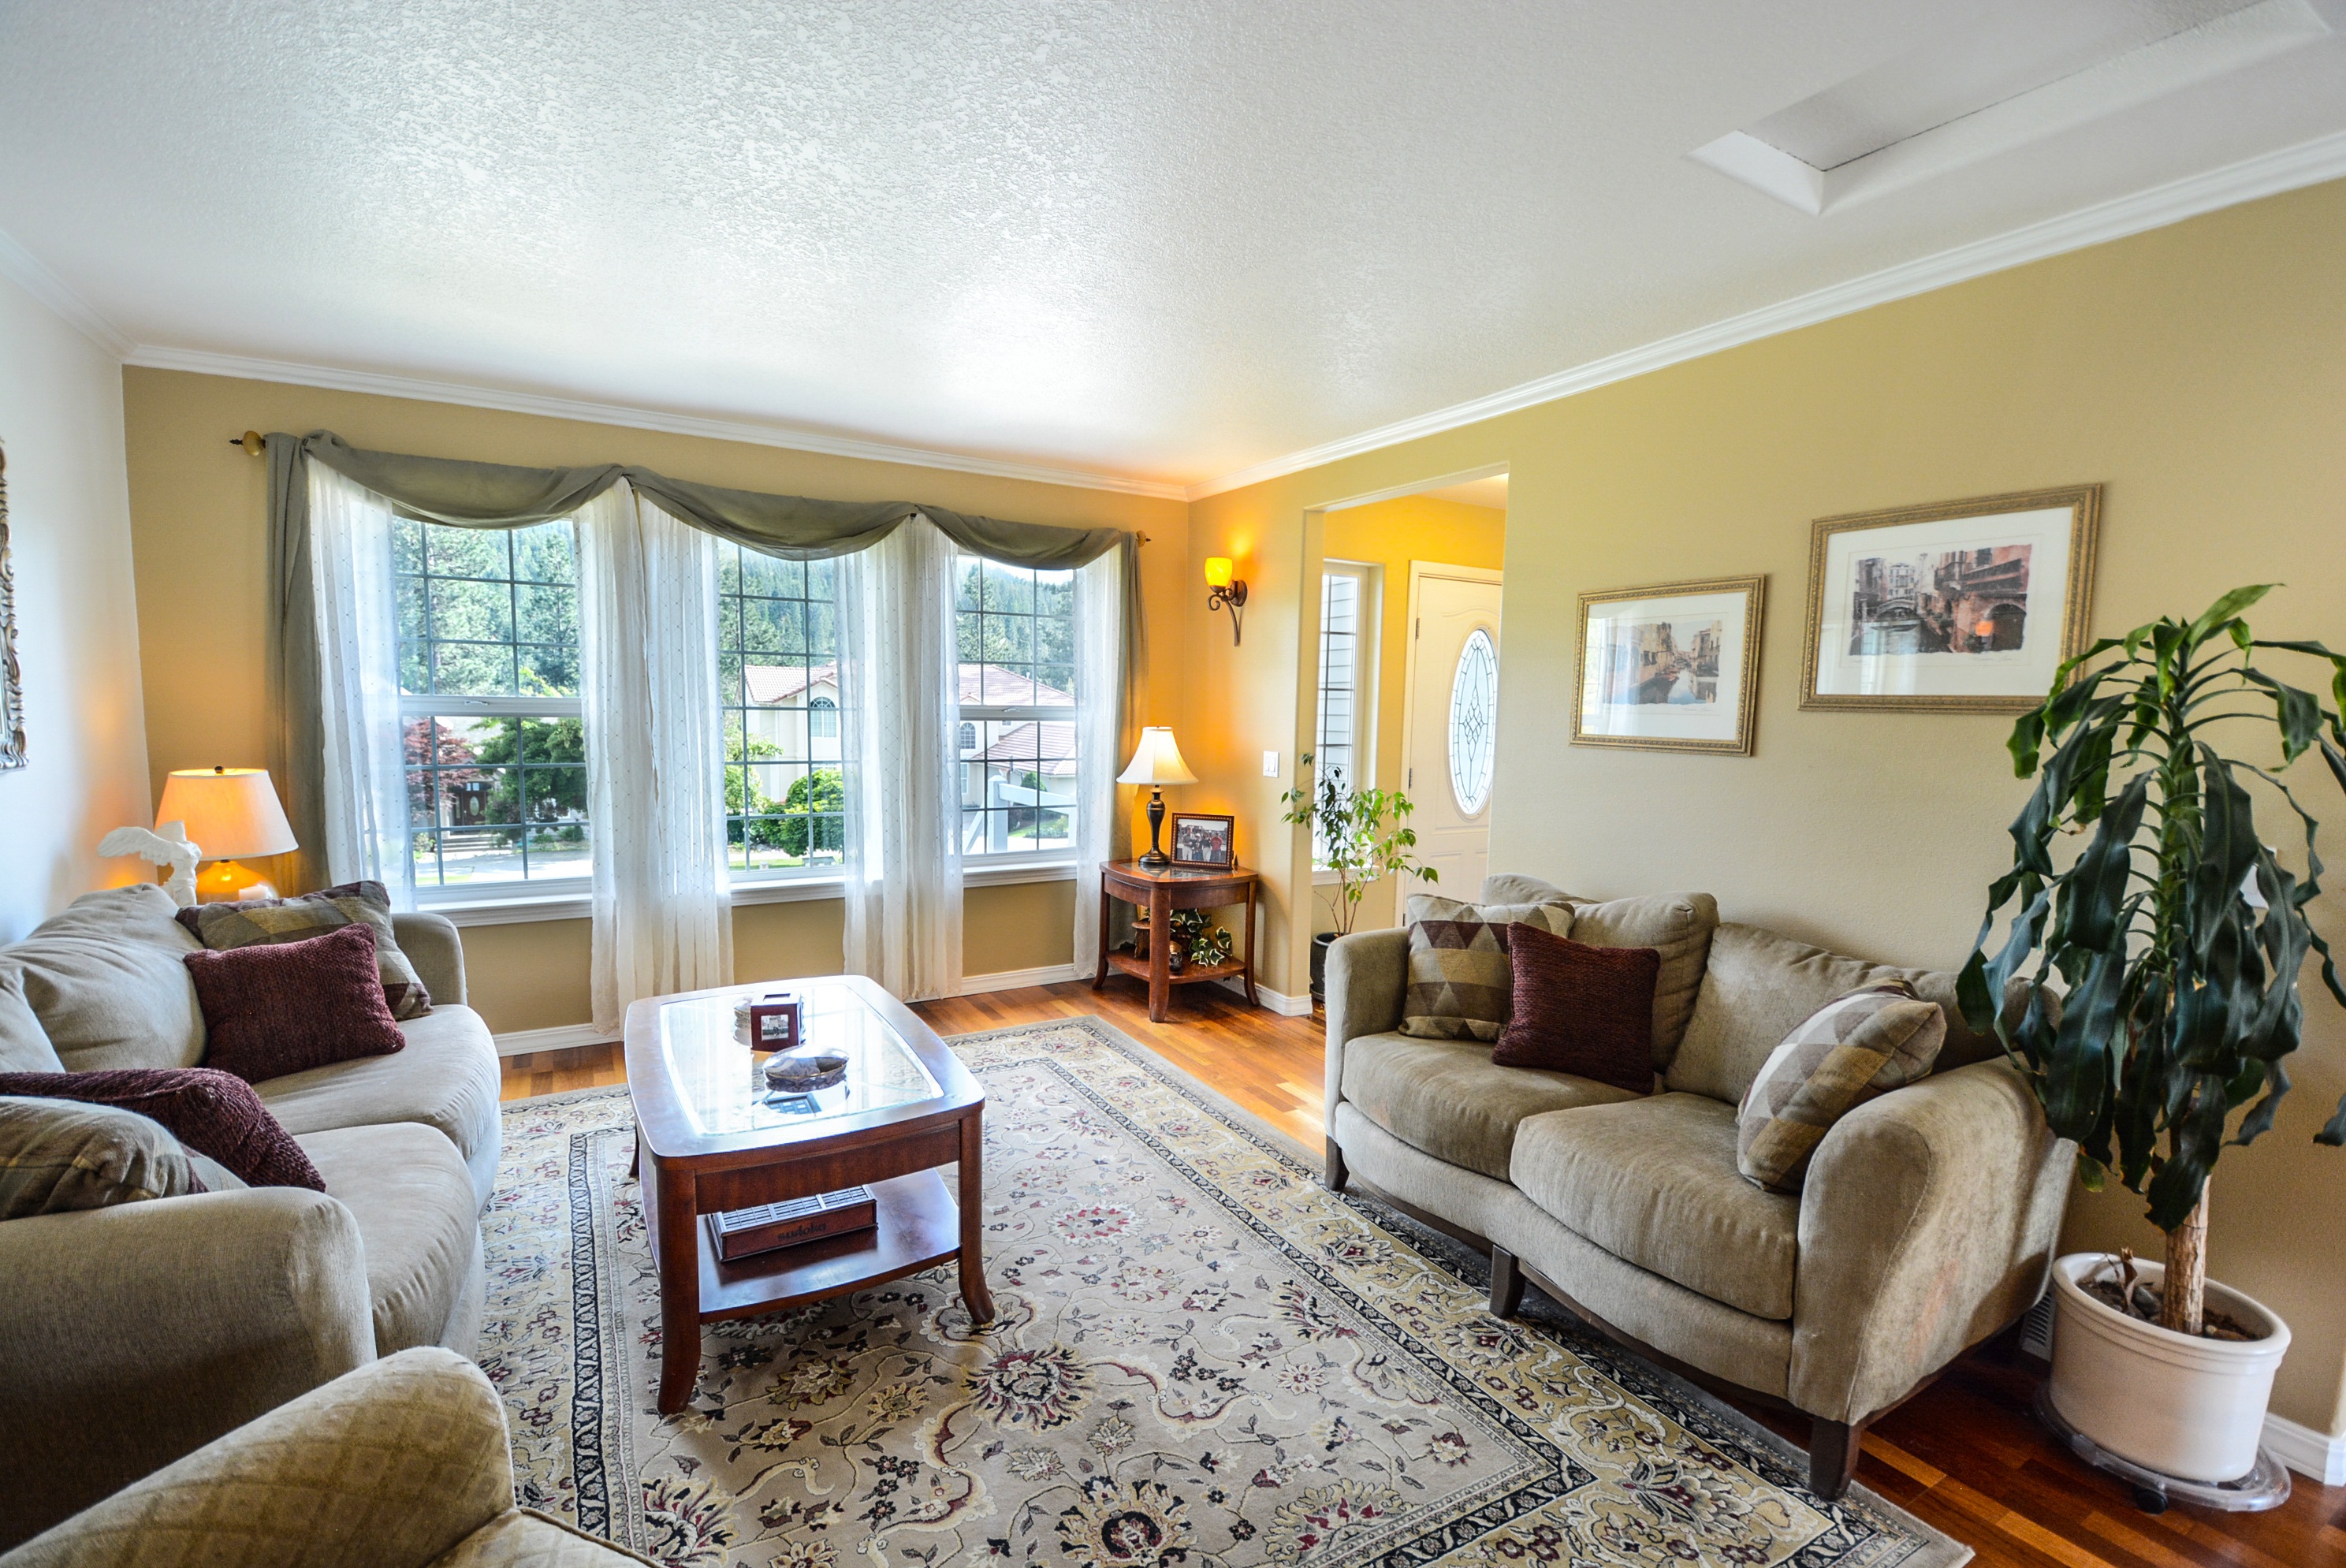
villa, mansion, house, floor, home, cottage, property, living room, residential, room, interior design, hardwood, farmhouse, real, estate, suite, living room interior, condominium, real estate